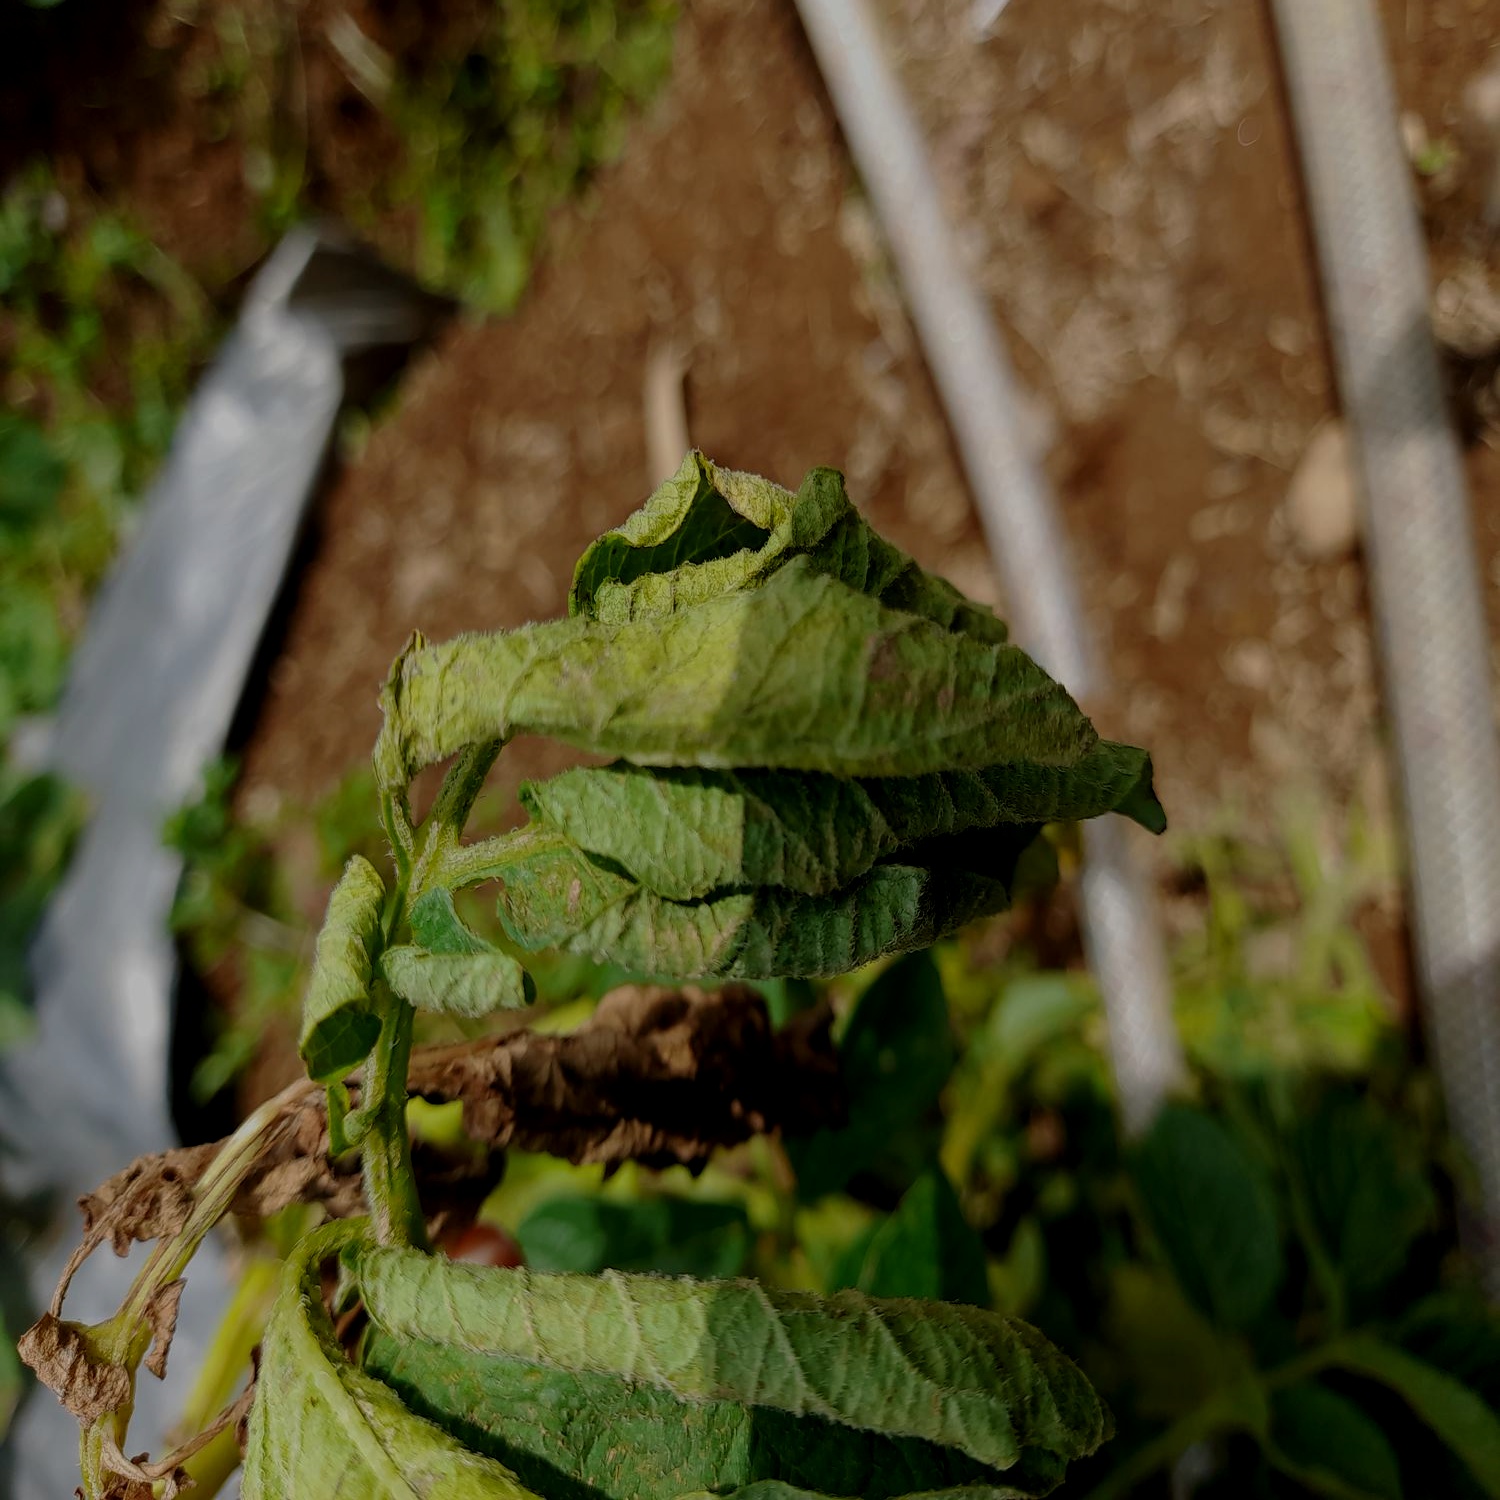
Etiqueta: Pudricion_Parda